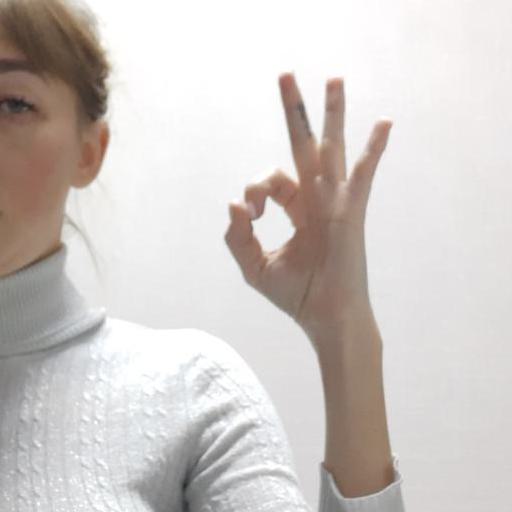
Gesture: ok